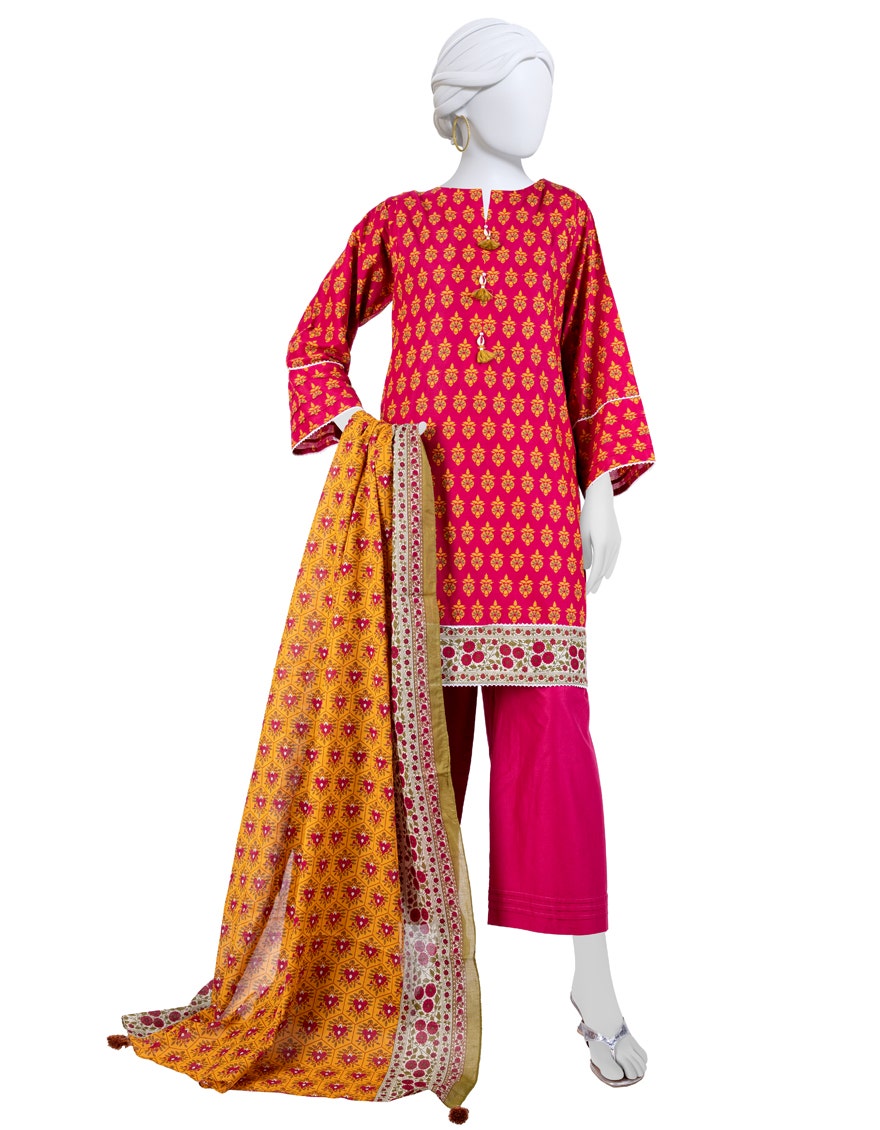
pink multi embroidered salwar suit